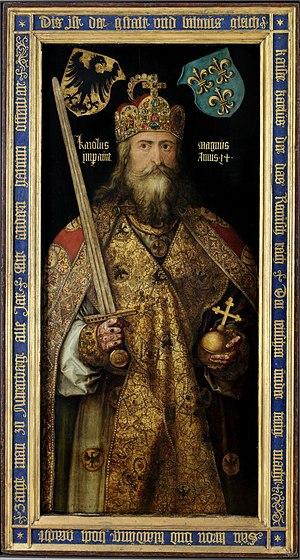
L’Europe est considérée conventionnellement comme un continent, délimité à l’ouest par l’océan Atlantique et la mer de Norvège, et au nord par l’océan Arctique. Sa limite méridionale est marquée par le détroit de Gibraltar qui la sépare de l'Afrique, tandis que les détroits respectivement du Bosphore et des Dardanelles marquent sa frontière avec l'Asie de l'Ouest. Sa limite à l'est, fixée par Pierre le Grand aux monts Oural, au fleuve Oural et au Caucase est la limite traditionnellement retenue, mais reste, faute de séparation claire et précise, l'objet de controverses selon lesquelles un certain nombre de pays sont ou ne sont pas à inclure dans le continent européen. Géographiquement, ce peut être considéré aussi comme une partie des supercontinents de l'Eurasie et de l'Afro-Eurasie.
Le prieuré de Lièpvre est à l'origine de la fondation de Lièpvre, commune française, située dans le département du Haut-Rhin et la région Alsace.
La couronne du Saint-Empire était depuis le haut Moyen Âge la couronne des rois et empereurs du Saint-Empire romain germanique. À partir de l’avènement de Conrad II, la plupart des souverains germaniques l'ont ceinte. Outre le crucifix de l'Empire, l’épée impériale et la Sainte lance, cette couronne fut le principal bijou des regalia du Saint-Empire. Lors de la cérémonie du couronnement, l'archevêque de Mayence remettait solennellement au nouveau monarque le sceptre et l’orbe. Ainsi la couronne et le cabochon disparu qui l'ornait, appelé « Orphanus », devint-elle le symbole du pouvoir des rois : un couronnement sans ces insignes était généralement considéré comme illégitime. Il n'est pas jusqu'à la fonction religieuse du monarque qui ne fut symbolisée par des miniatures gravées sur cette couronne.